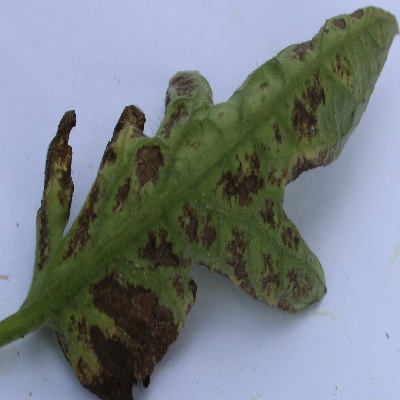
Crop: Tomato
Condition: septoria leaf spot